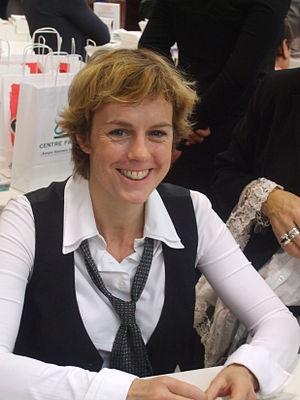
Anne Richard, actrice et écrivaine suisse, à la foire du livre 2010 de Brive la Gaillarde, France, 2010 11 06
Anne Richard, née le 12 octobre 1968 à Lausanne, est une actrice et scénariste suisse.